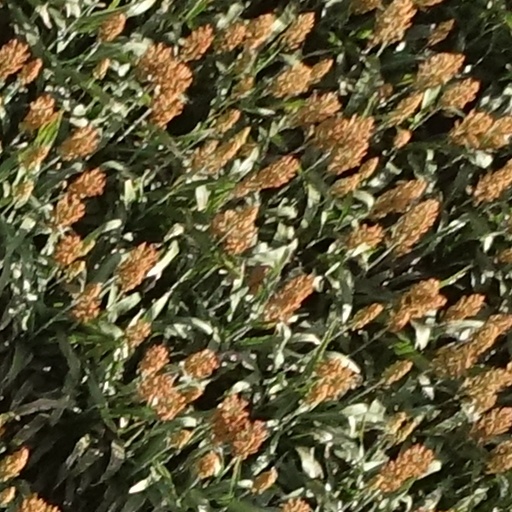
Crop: sorghum